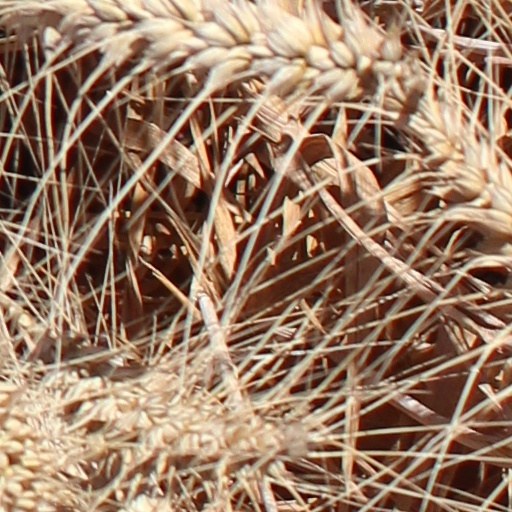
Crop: wheat